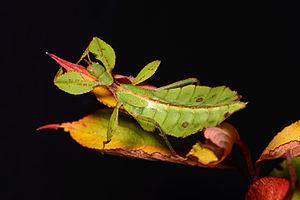
Les Phyllium ou phyllies forment un genre de phasmes dont les espèces ont l'aspect de feuilles d'arbres. Ces espèces se rencontrent de l'Australie jusqu'en Inde, en Chine et aux Philippines.